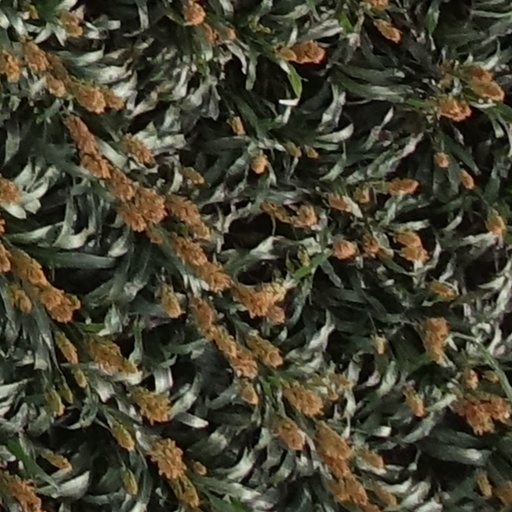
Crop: sorghum